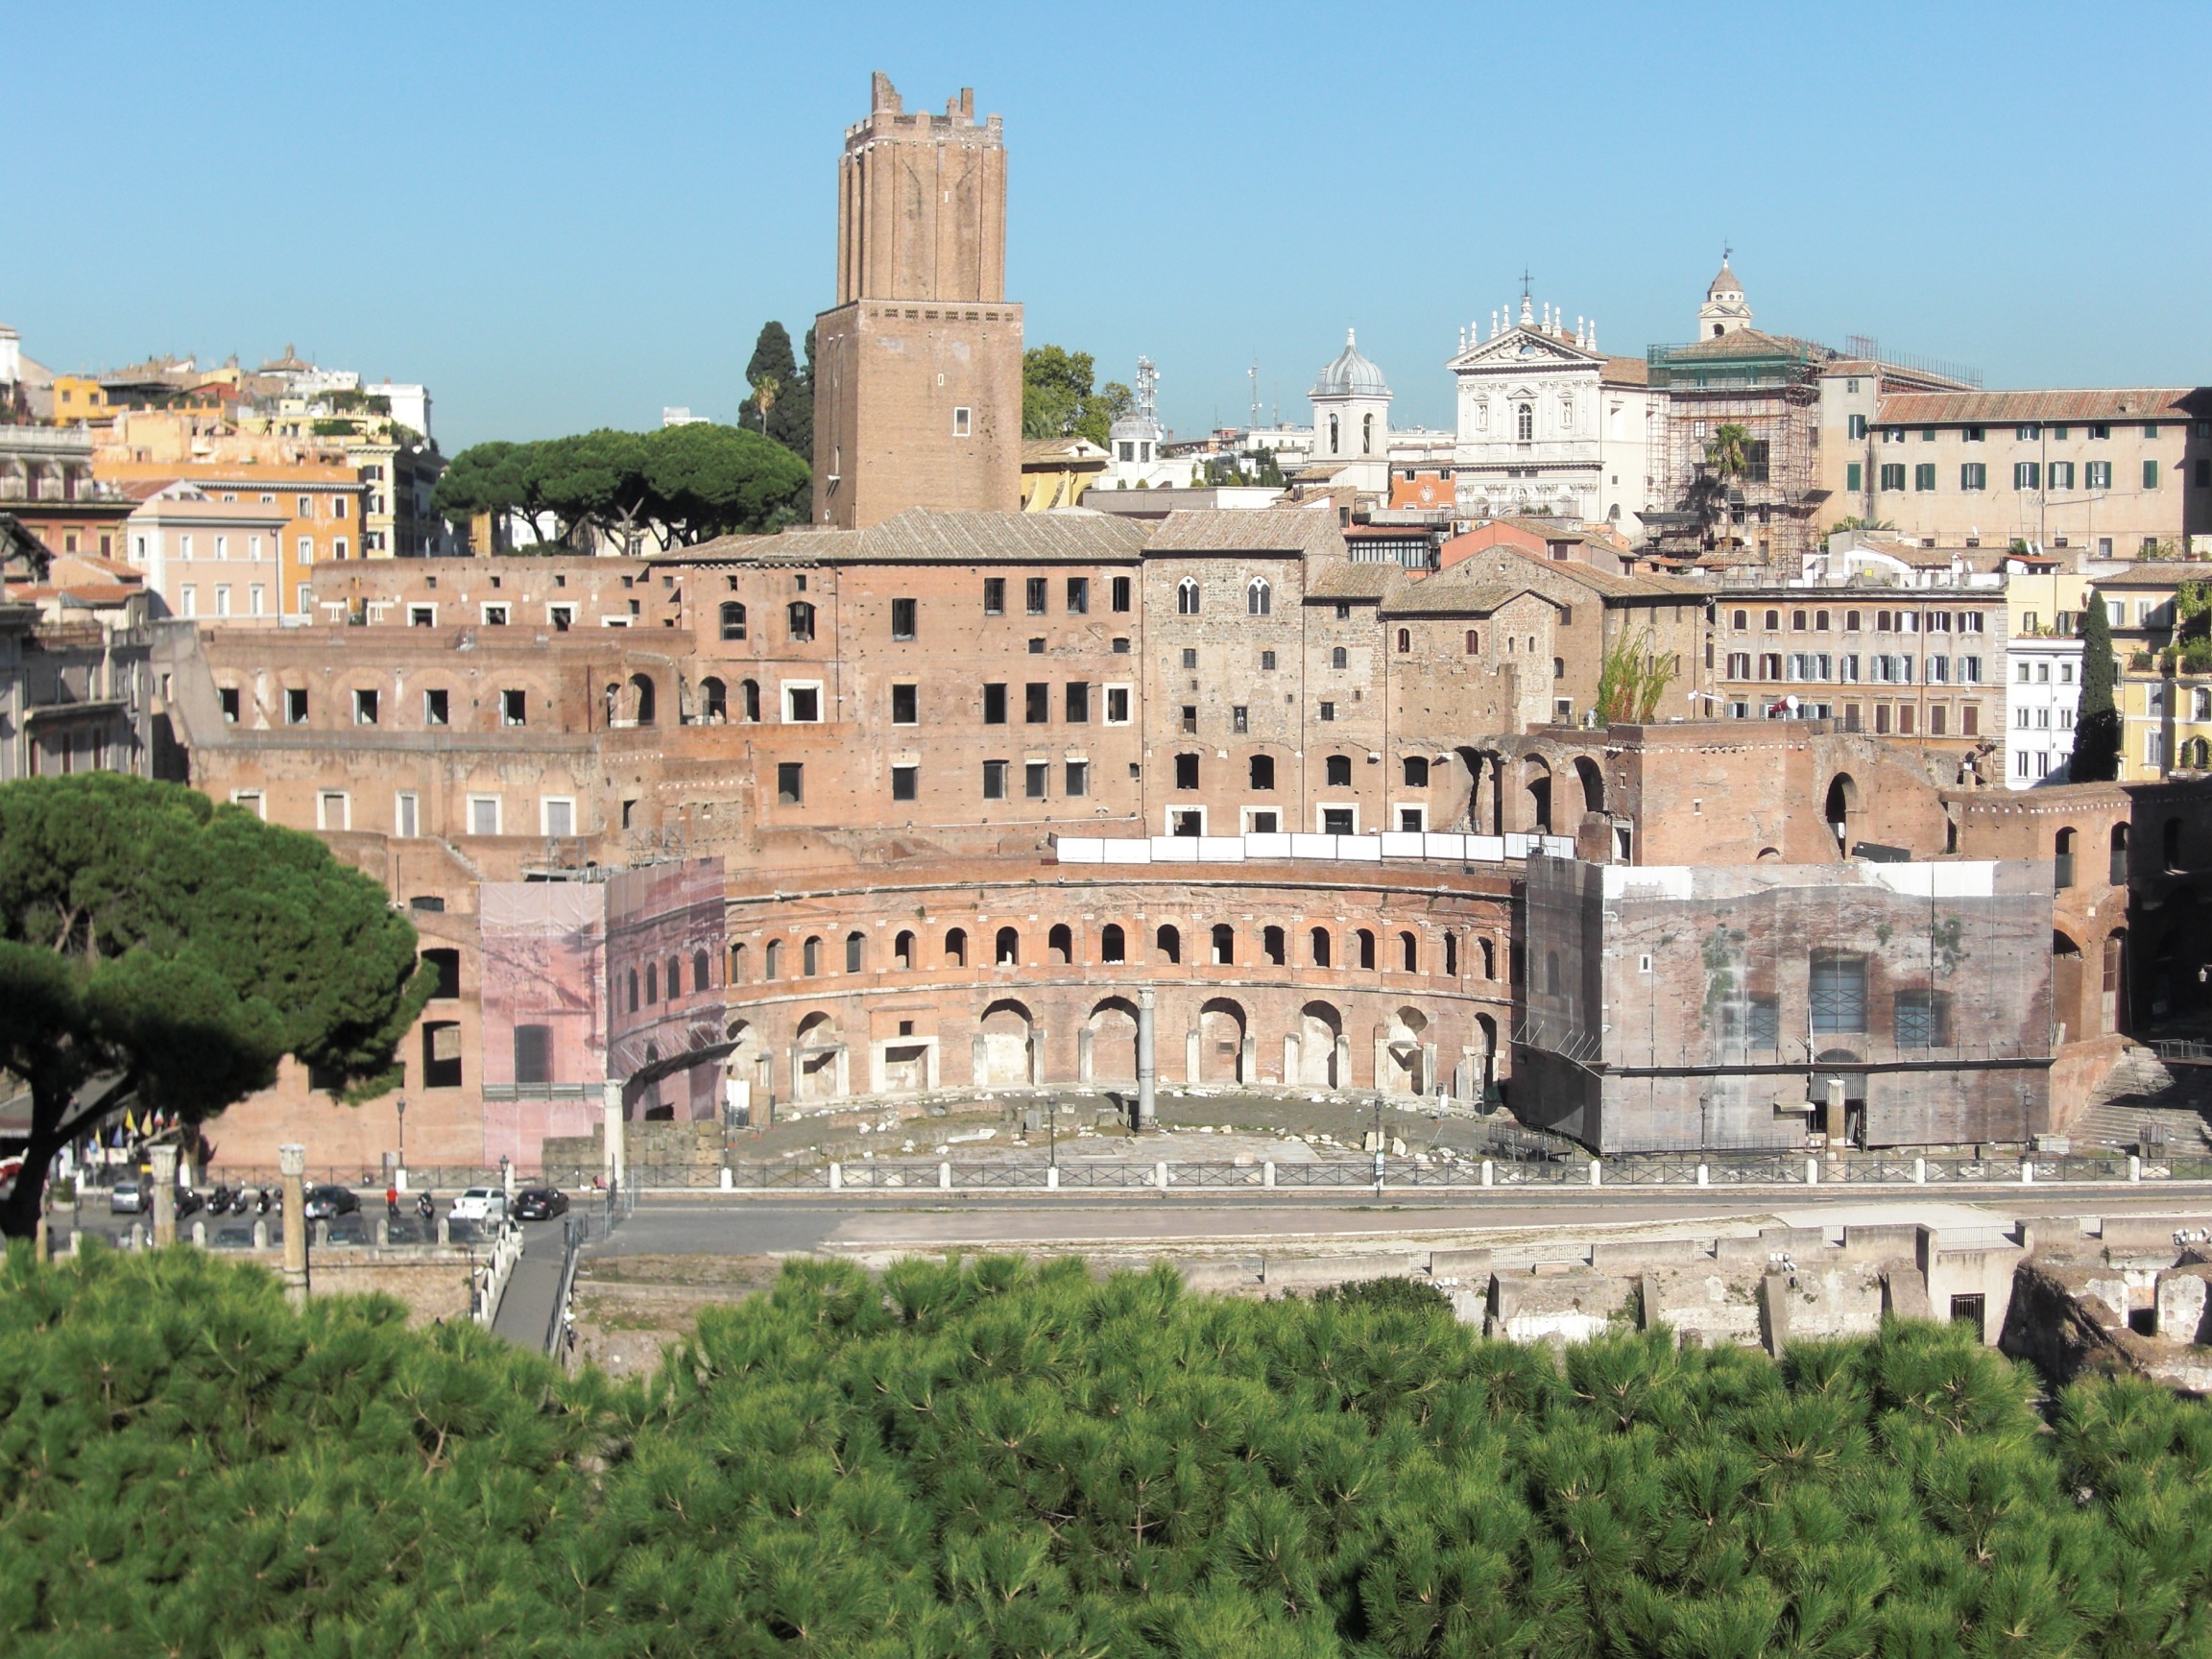
architecture, town, building, chateau, palace, old, cityscape, plaza, landmark, italy, fortification, tourism, rome, roman, town square, romans, ancient rome, unesco world heritage site, historic site, ancient history, human settlement, ancient roman architecture